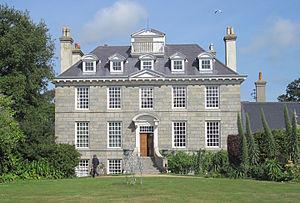
À Guernesey, juin-juillet 2011
Les seigneurs de Samarès constituent une succession de seigneurs d'origine normande ayant vécu sur leur domaine du manoir de Samarès, situé sur l'île de Jersey, depuis le Moyen Âge. La Société Jersiaise a établi la liste des seigneurs de Samarès depuis le XIᵉ siècle. Cette illustre famille s'établit également sur l'île voisine de Guernesey, dès le Moyen Âge sous le nom de Saumarez ou Sausmarez et posséda une seigneurie dénommée depuis l'époque médiévale manoir de Sausmarez.
Le manoir de Sausmarez est un monument historique situé dans la paroisse de Saint-Martin sur l'île de Guernesey. Cette demeure et son domaine appartiennent, depuis le Moyen Âge, à l'illustre famille de Sausmarez ou Samarès qui possédait des Seigneuries dans les îles Anglo-Normandes de Jersey et de Guernesey.
Saint-Martin est une paroisse de l’île et bailliage de Guernesey. Son nom apparaît sous la même forme en anglais et en guernesiais. Historiquement, le nom de la paroisse est Saint-Martin-de-la-Bellouse.